Red Light (film)

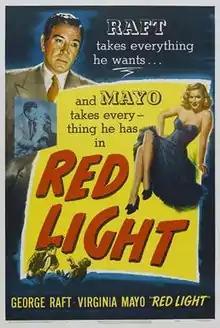
Theatrical release poster

Red Light is a 1949 American film noir crime film starring George Raft and Virginia Mayo, and directed and produced by Roy Del Ruth. Based on the story "This Guy Gideon" by Don "Red" Barry, it features strong religious overtones.